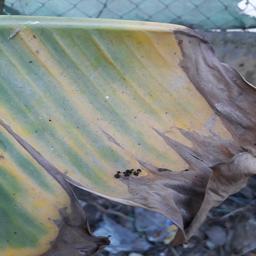
Label: POTASSIUM DEFICIENCY